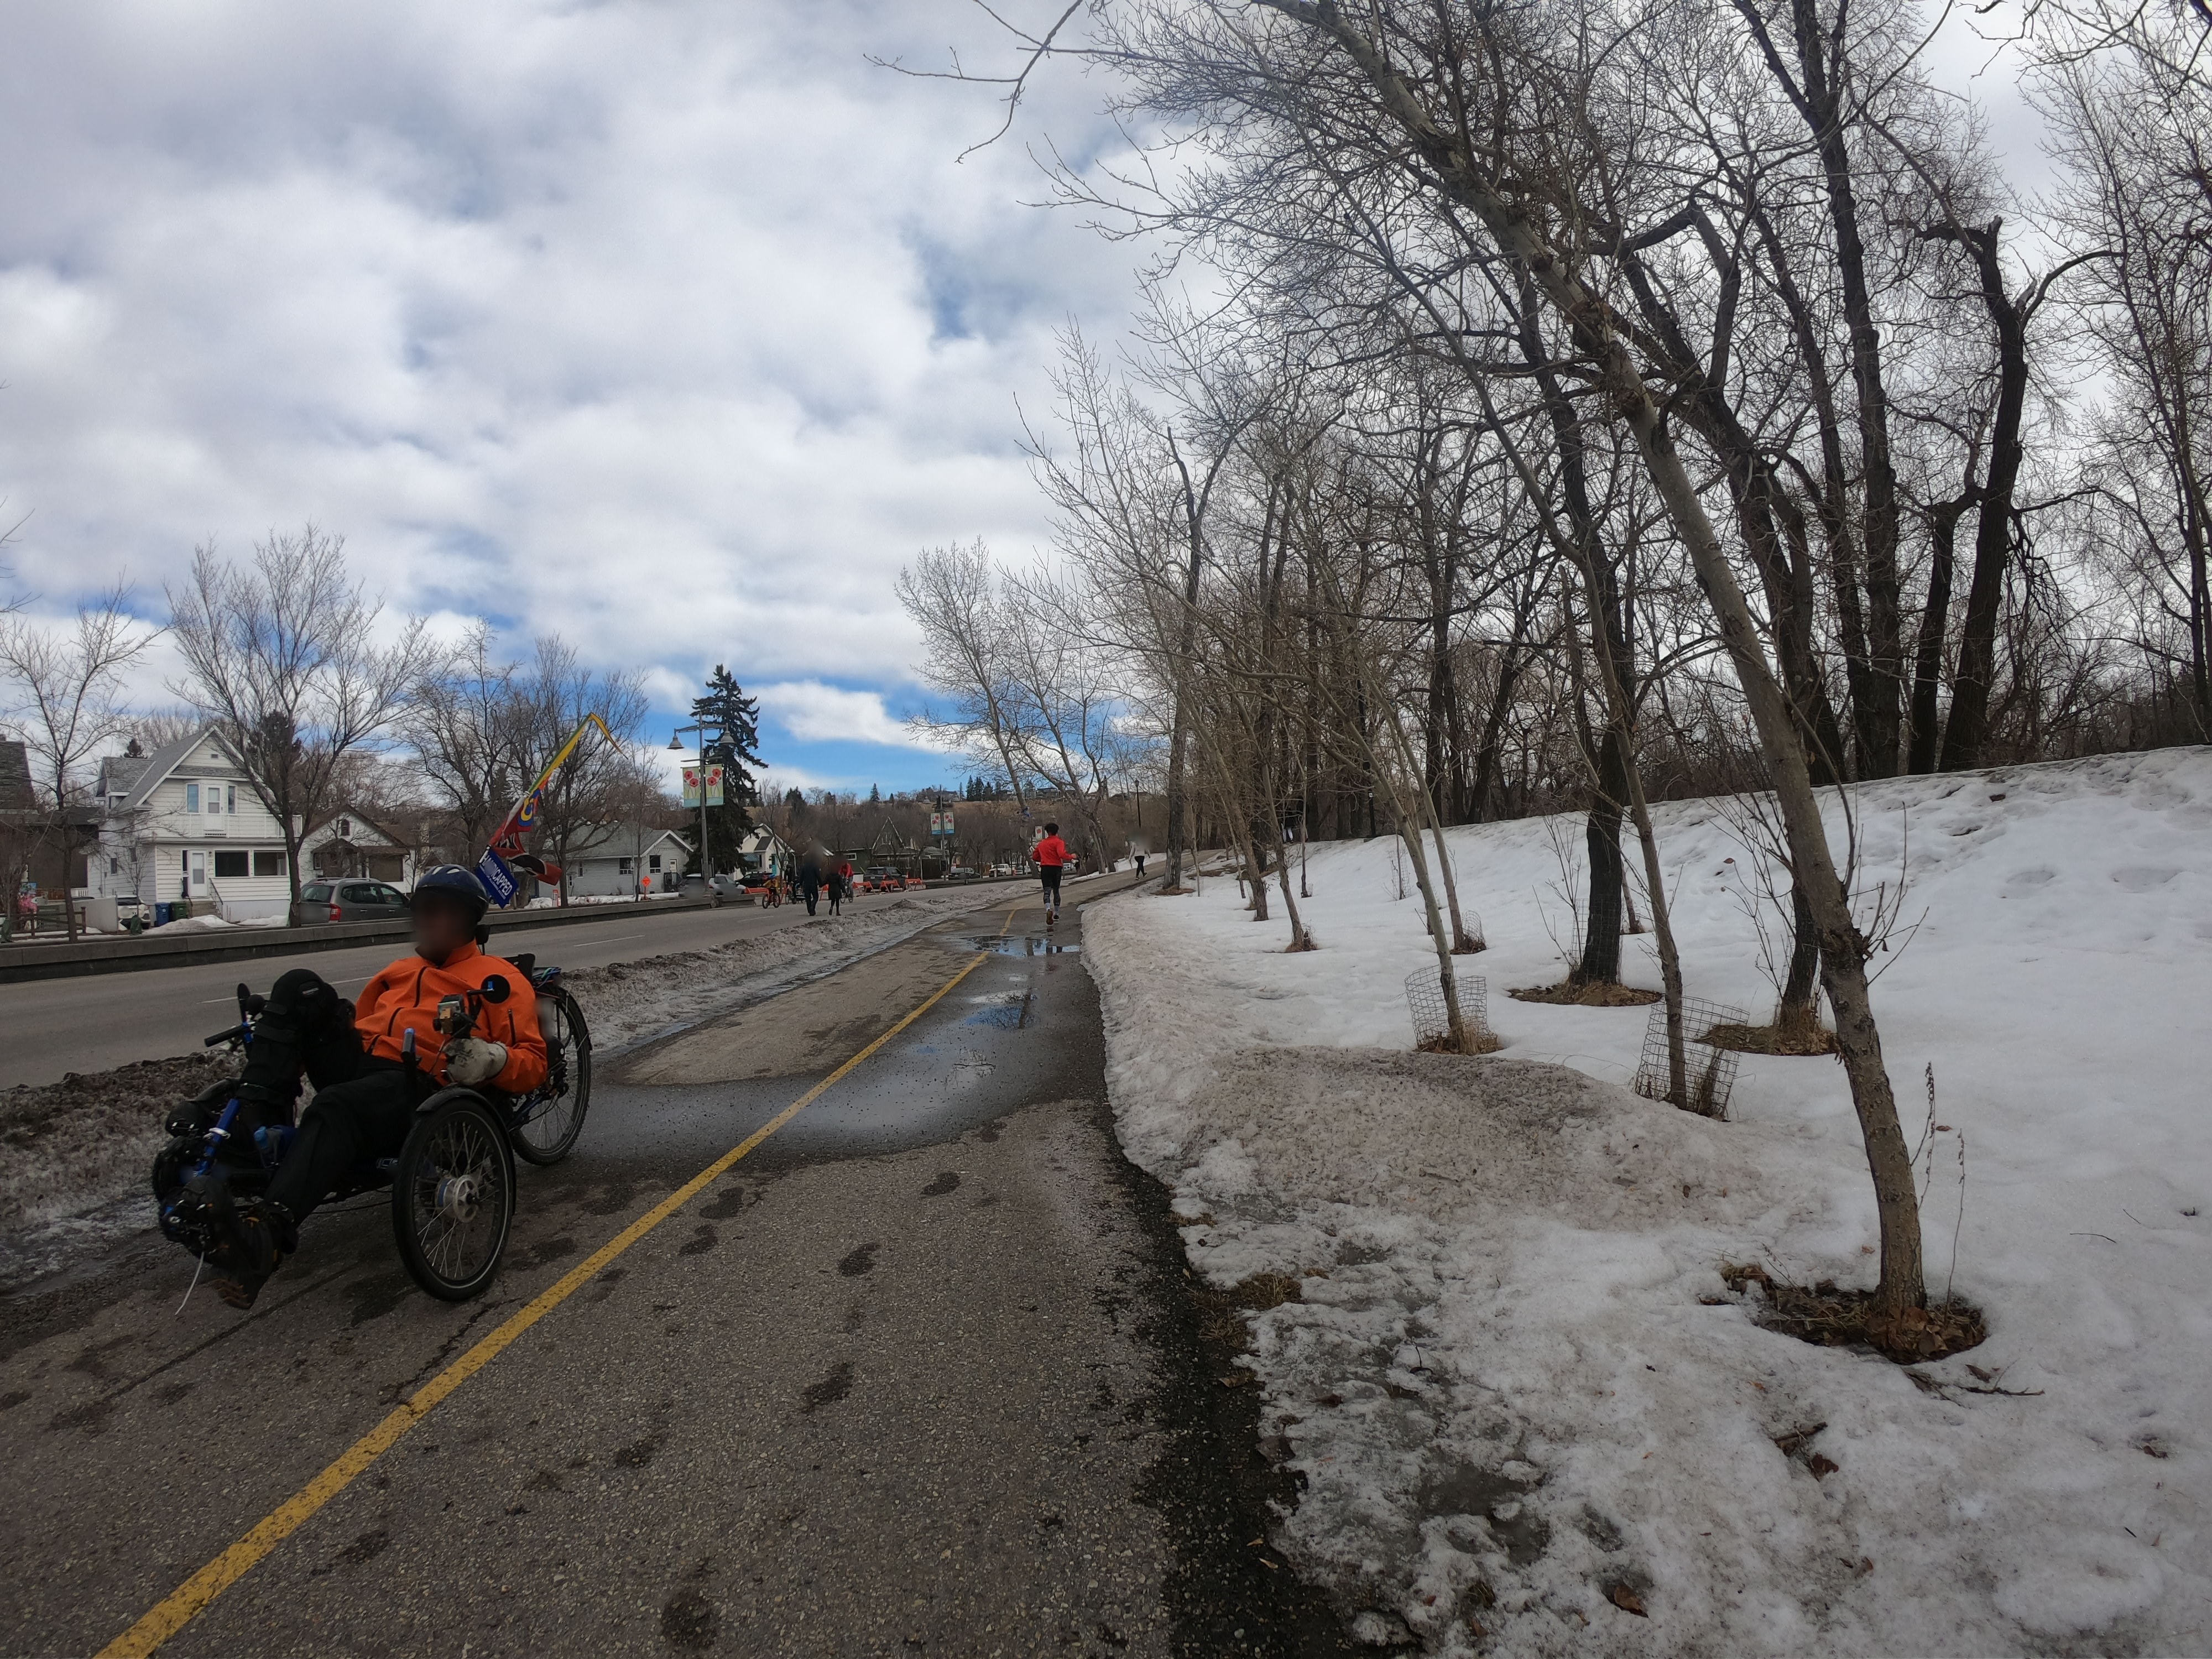
Feature: Wheelchair
City: Calgary
State: Alberta
Country: Canada
Date: 2021-03-07T13:51:17+00:00